Constitution of Prussia (1848)

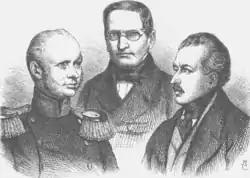
Three key ministers under King Frederick William IV: Count Friedrich Wilhelm von Brandenburg, Baron Otto Theodor von Manteuffel, both of whom served as minister president, and Joseph von Radowitz, who became foreign minister in 1851.

Subordinate to the king were his ministers, over whose appointment, dismissal and number he could freely determine (Art. 43 / 45). Ministers were answerable to the chambers of Parliament and were obliged to provide information on appeals they received (Art. 80 / 81). Their presence could be requested by a chamber at any time, (Art. 58 / 60) and they were required to be heard by the chambers if they themselves requested it (Art. 58 / 60). They could be "indicted by resolution of a chamber for the crimes of constitutional violation, bribery or treason" (Art. 59 / 61). The Supreme Court decided on the charges.